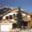
Label: house